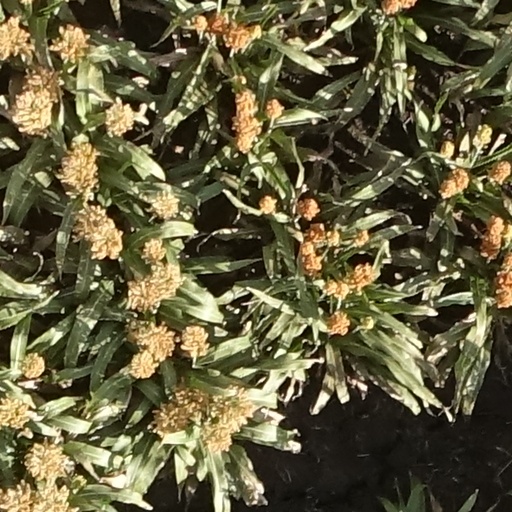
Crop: sorghum